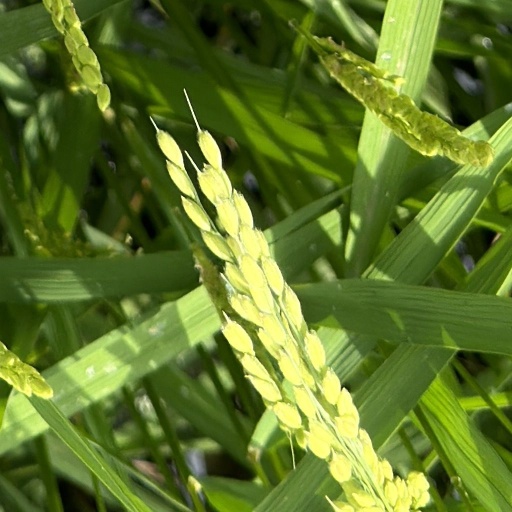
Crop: rice